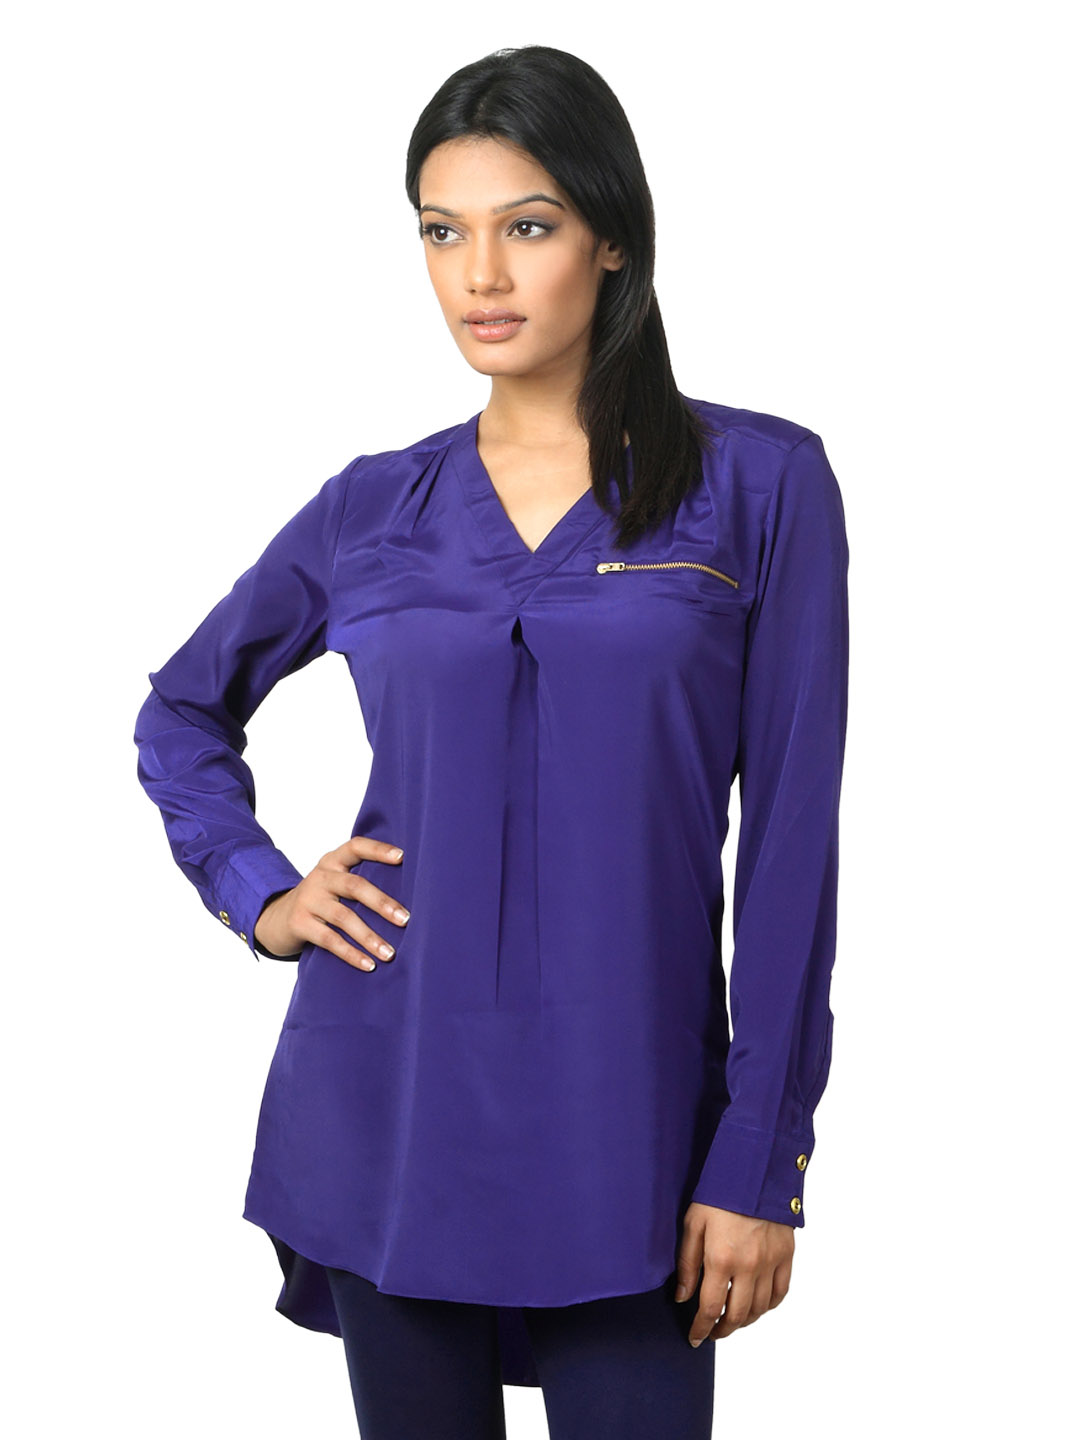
Femella Women Blue Top
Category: Apparel / Topwear / Tops
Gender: Women
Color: Blue
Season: Summer 2012
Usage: Casual